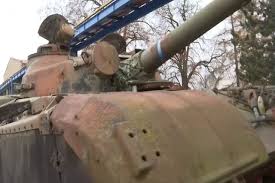
Label: Tank